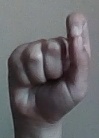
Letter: fa